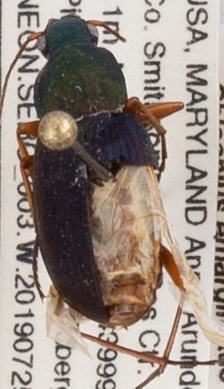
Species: Chlaenius emarginatus
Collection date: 2019-07-25
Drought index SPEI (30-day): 0.074
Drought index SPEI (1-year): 1.69
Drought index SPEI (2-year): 1.69